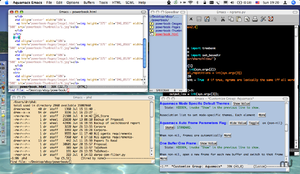
Aquamacs est un éditeur de texte de la famille Emacs, fondé sur GNU Emacs, mais adapté pour se conformer à l’interface de Mac OS X.